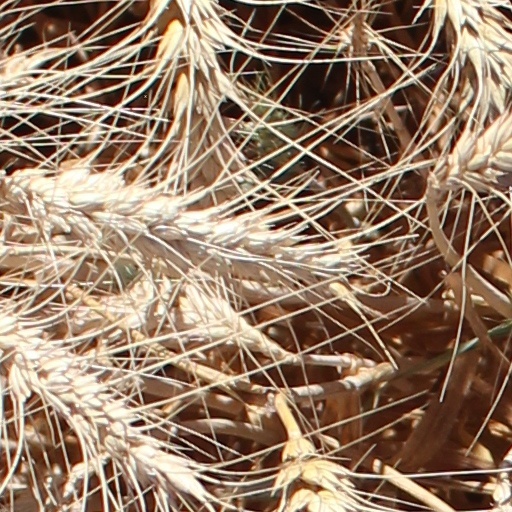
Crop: wheat